Ballarat

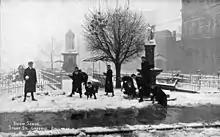
Snowy scene in Sturt Gardens in 1905

Temperatures can dip below freezing from May to September, however, a low of 0–2 °C is more common – widespread frosts and fog are a regular sight. Snowfall typically falls on nearby Mount Buninyong and Mount Warrenheip several times a year, but in the urban area only once or twice, particularly during heavy winters. Snow has been known to fall heavily with several centimetres accumulating even in the CBD. Heavy snow seasons occurred in 1900–1902 and 1905–1907 (with record falls in 1906), and moderate snow seasons were recorded during the 1940s and 1980s. Snowfalls in the urban area have occurred in recent years: November 2006 (light), July 2007 (heavy), June 2008 (light), August 2008 (light), August 2014 (moderate) and June 2016 (light), July 2017 (light), June 2018 (moderate), May 2019 (light), and August and September 2020 (light and heavy).